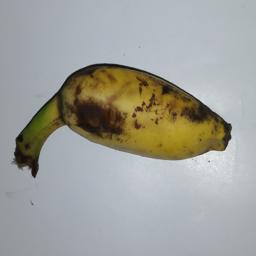
Banana variety: Champa Kola